Killing of Justine Damond

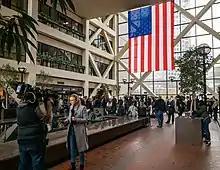
News media at the announcement of Noor's verdict, April 30, 2019

On March 20, 2018, a warrant was issued for third-degree murder and second-degree manslaughter charges, and Noor turned himself in to police. He also resigned from the Minneapolis Police Department. Bail was set at $400,000, and Noor was released from jail on March 22. With the approval of the court, prosecutors later upgraded the charges against Noor to second-degree intentional murder.